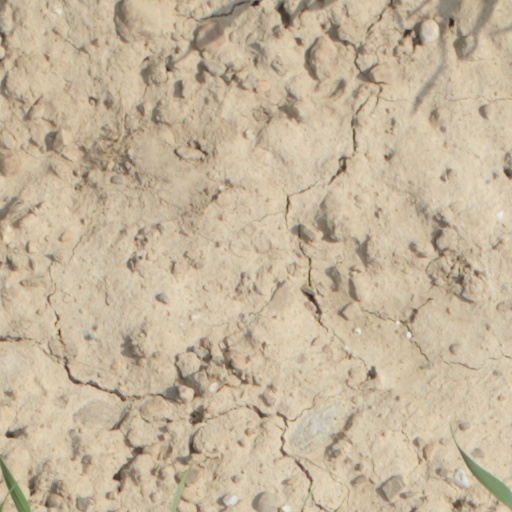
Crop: wheat